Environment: real
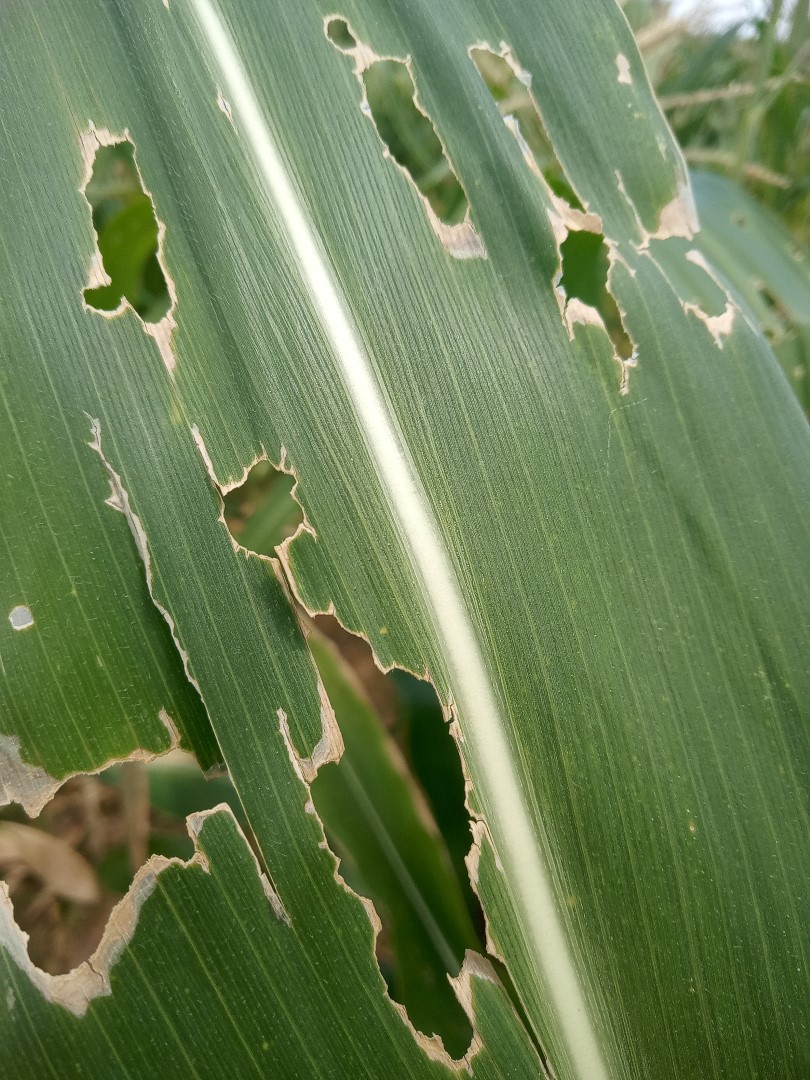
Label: fall_armyworm